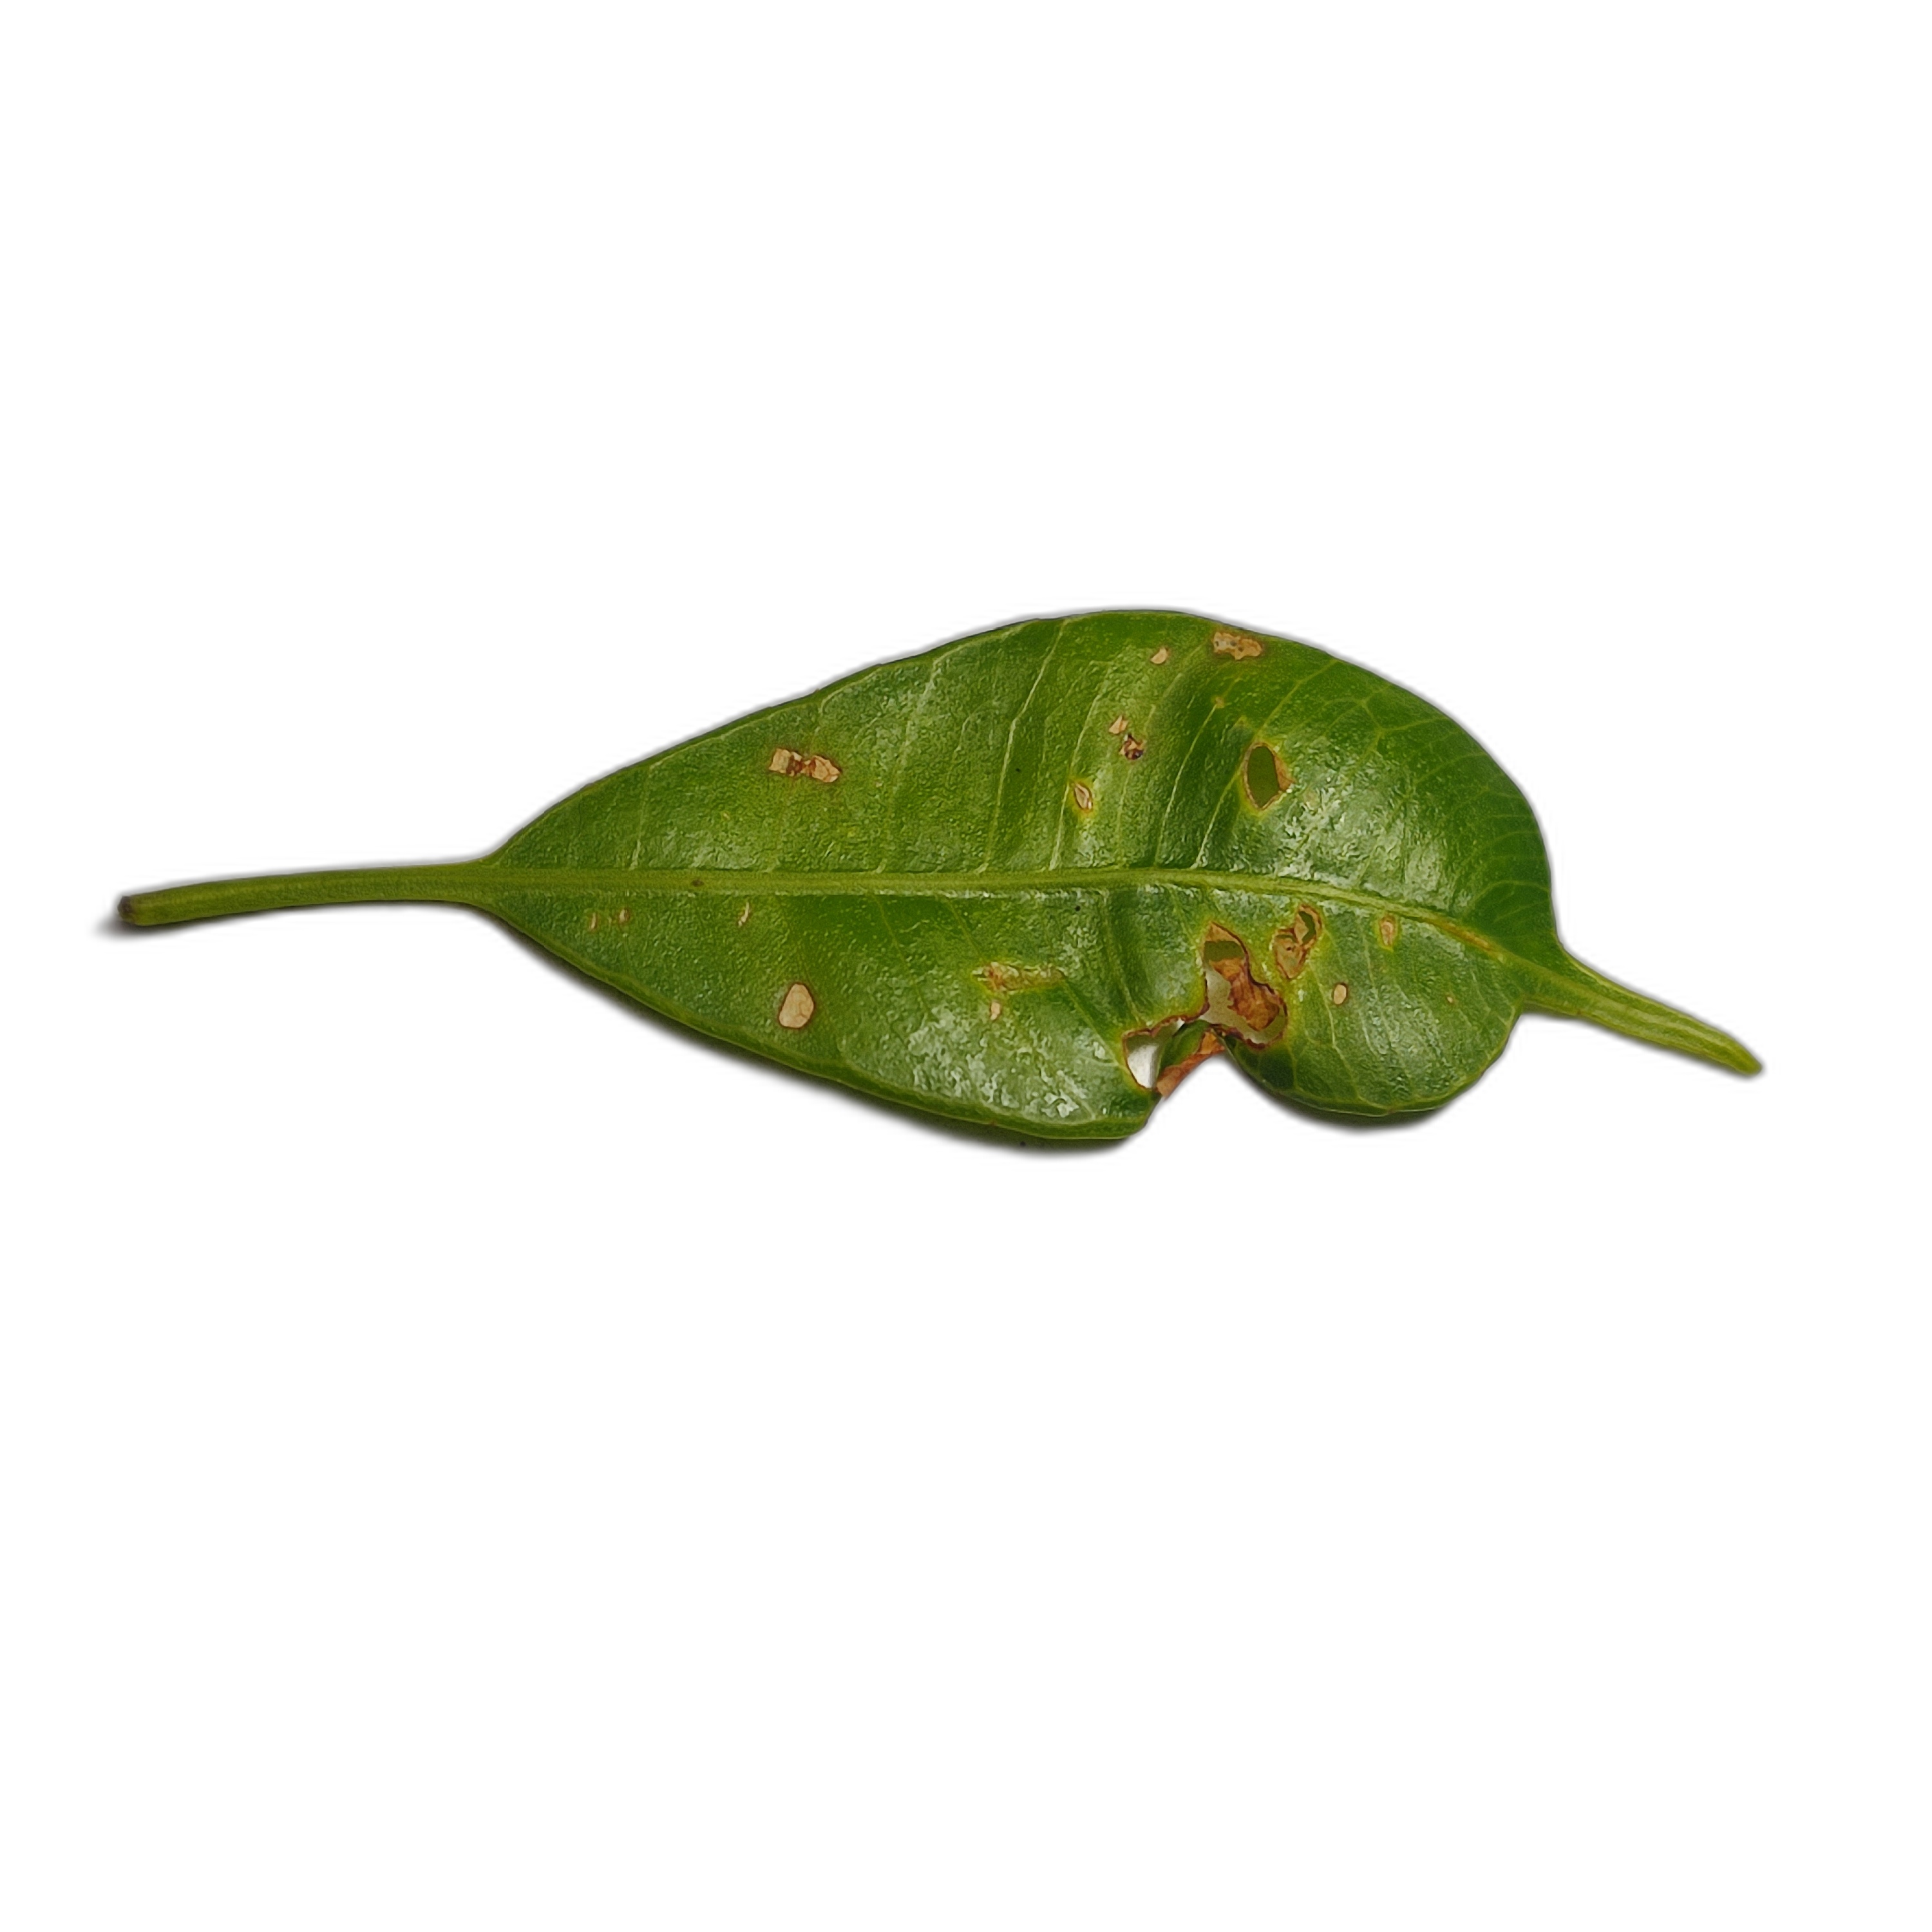
Label: not_healthy